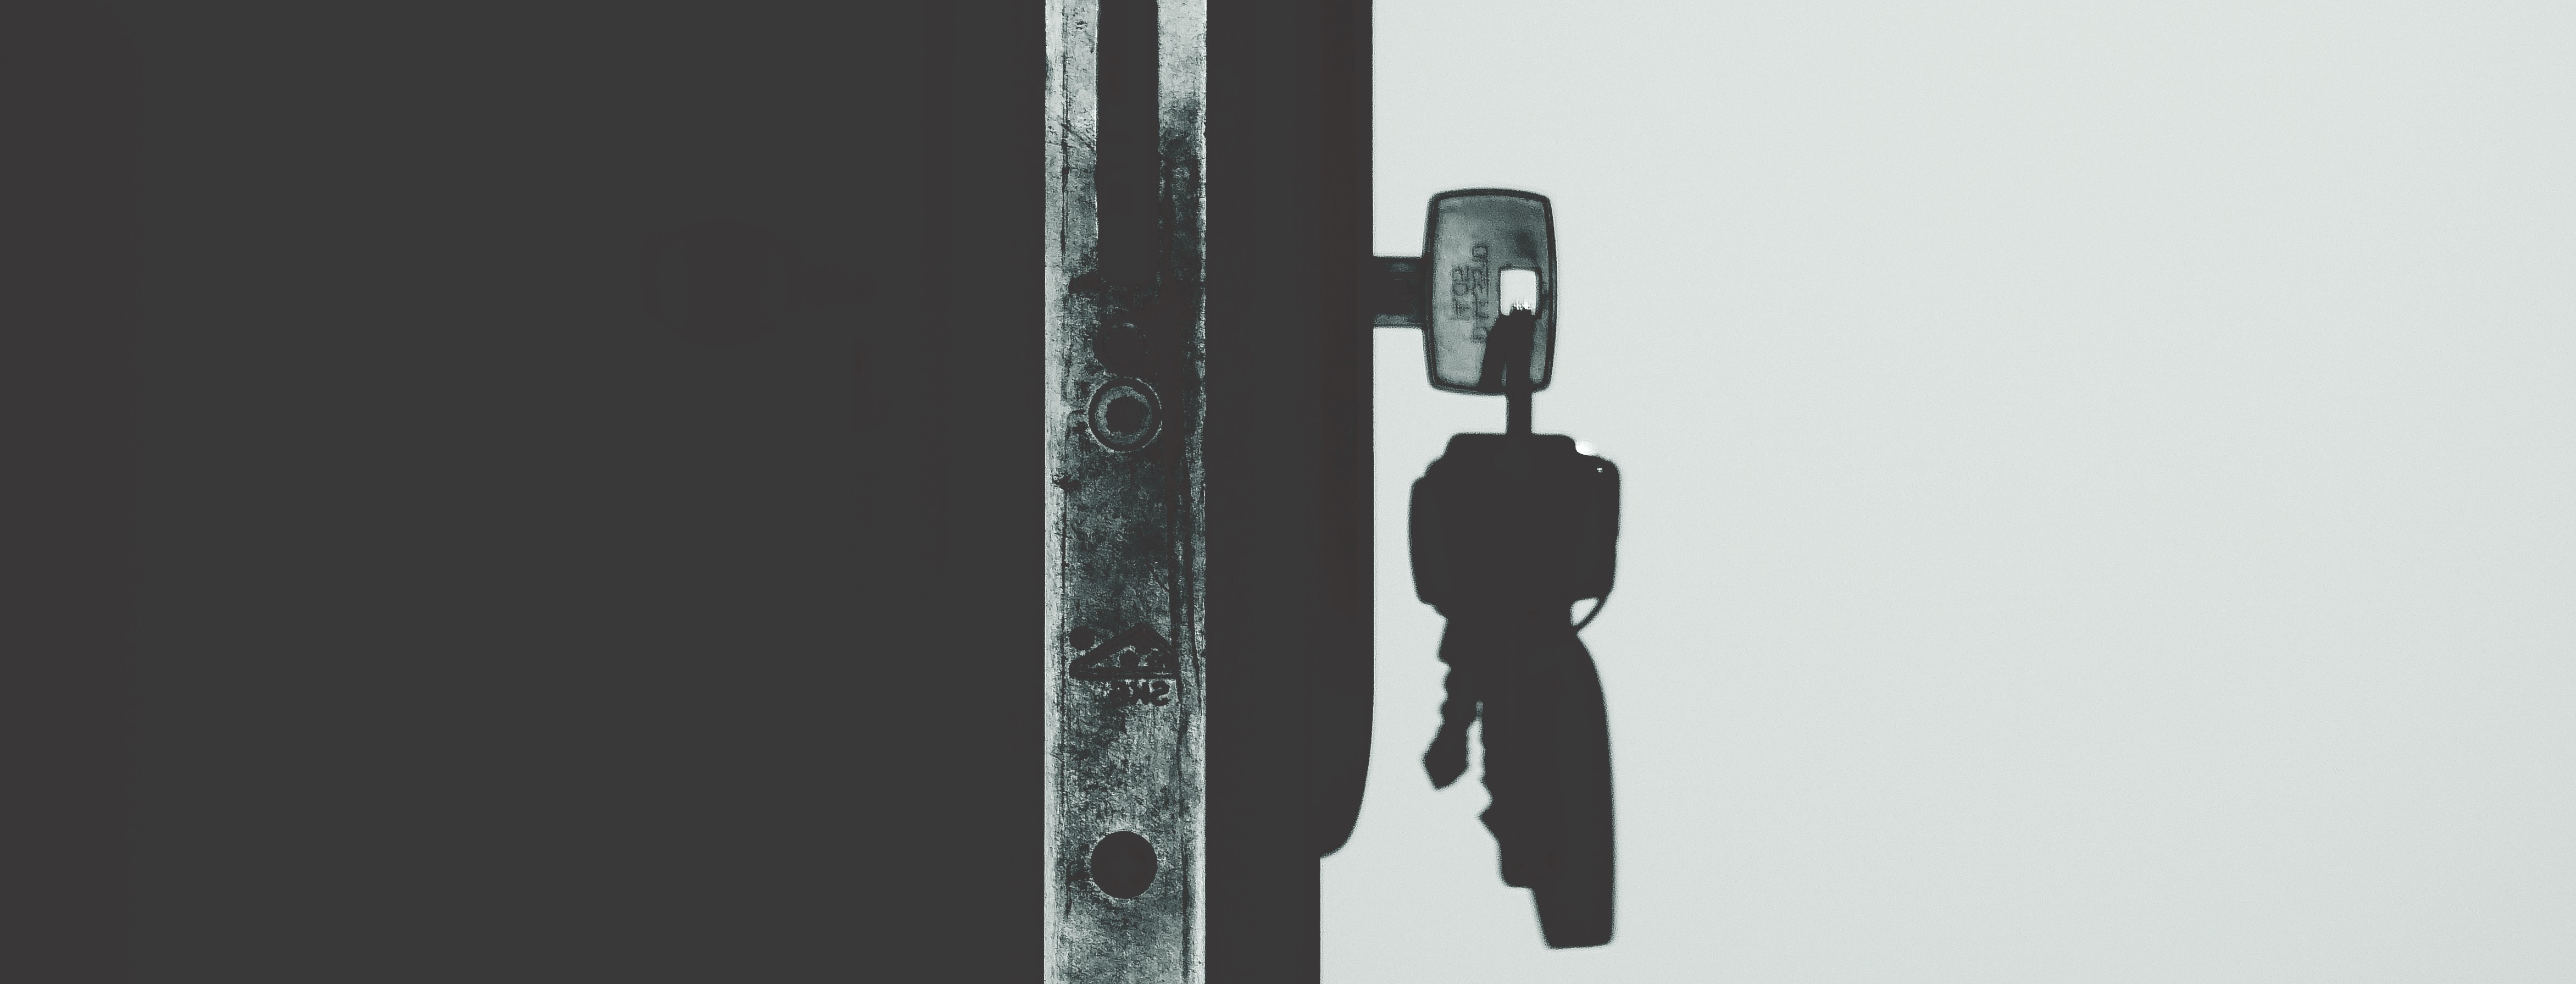
door handle, lock, latch, photography, door, hardware accessory, Dead bolt, style